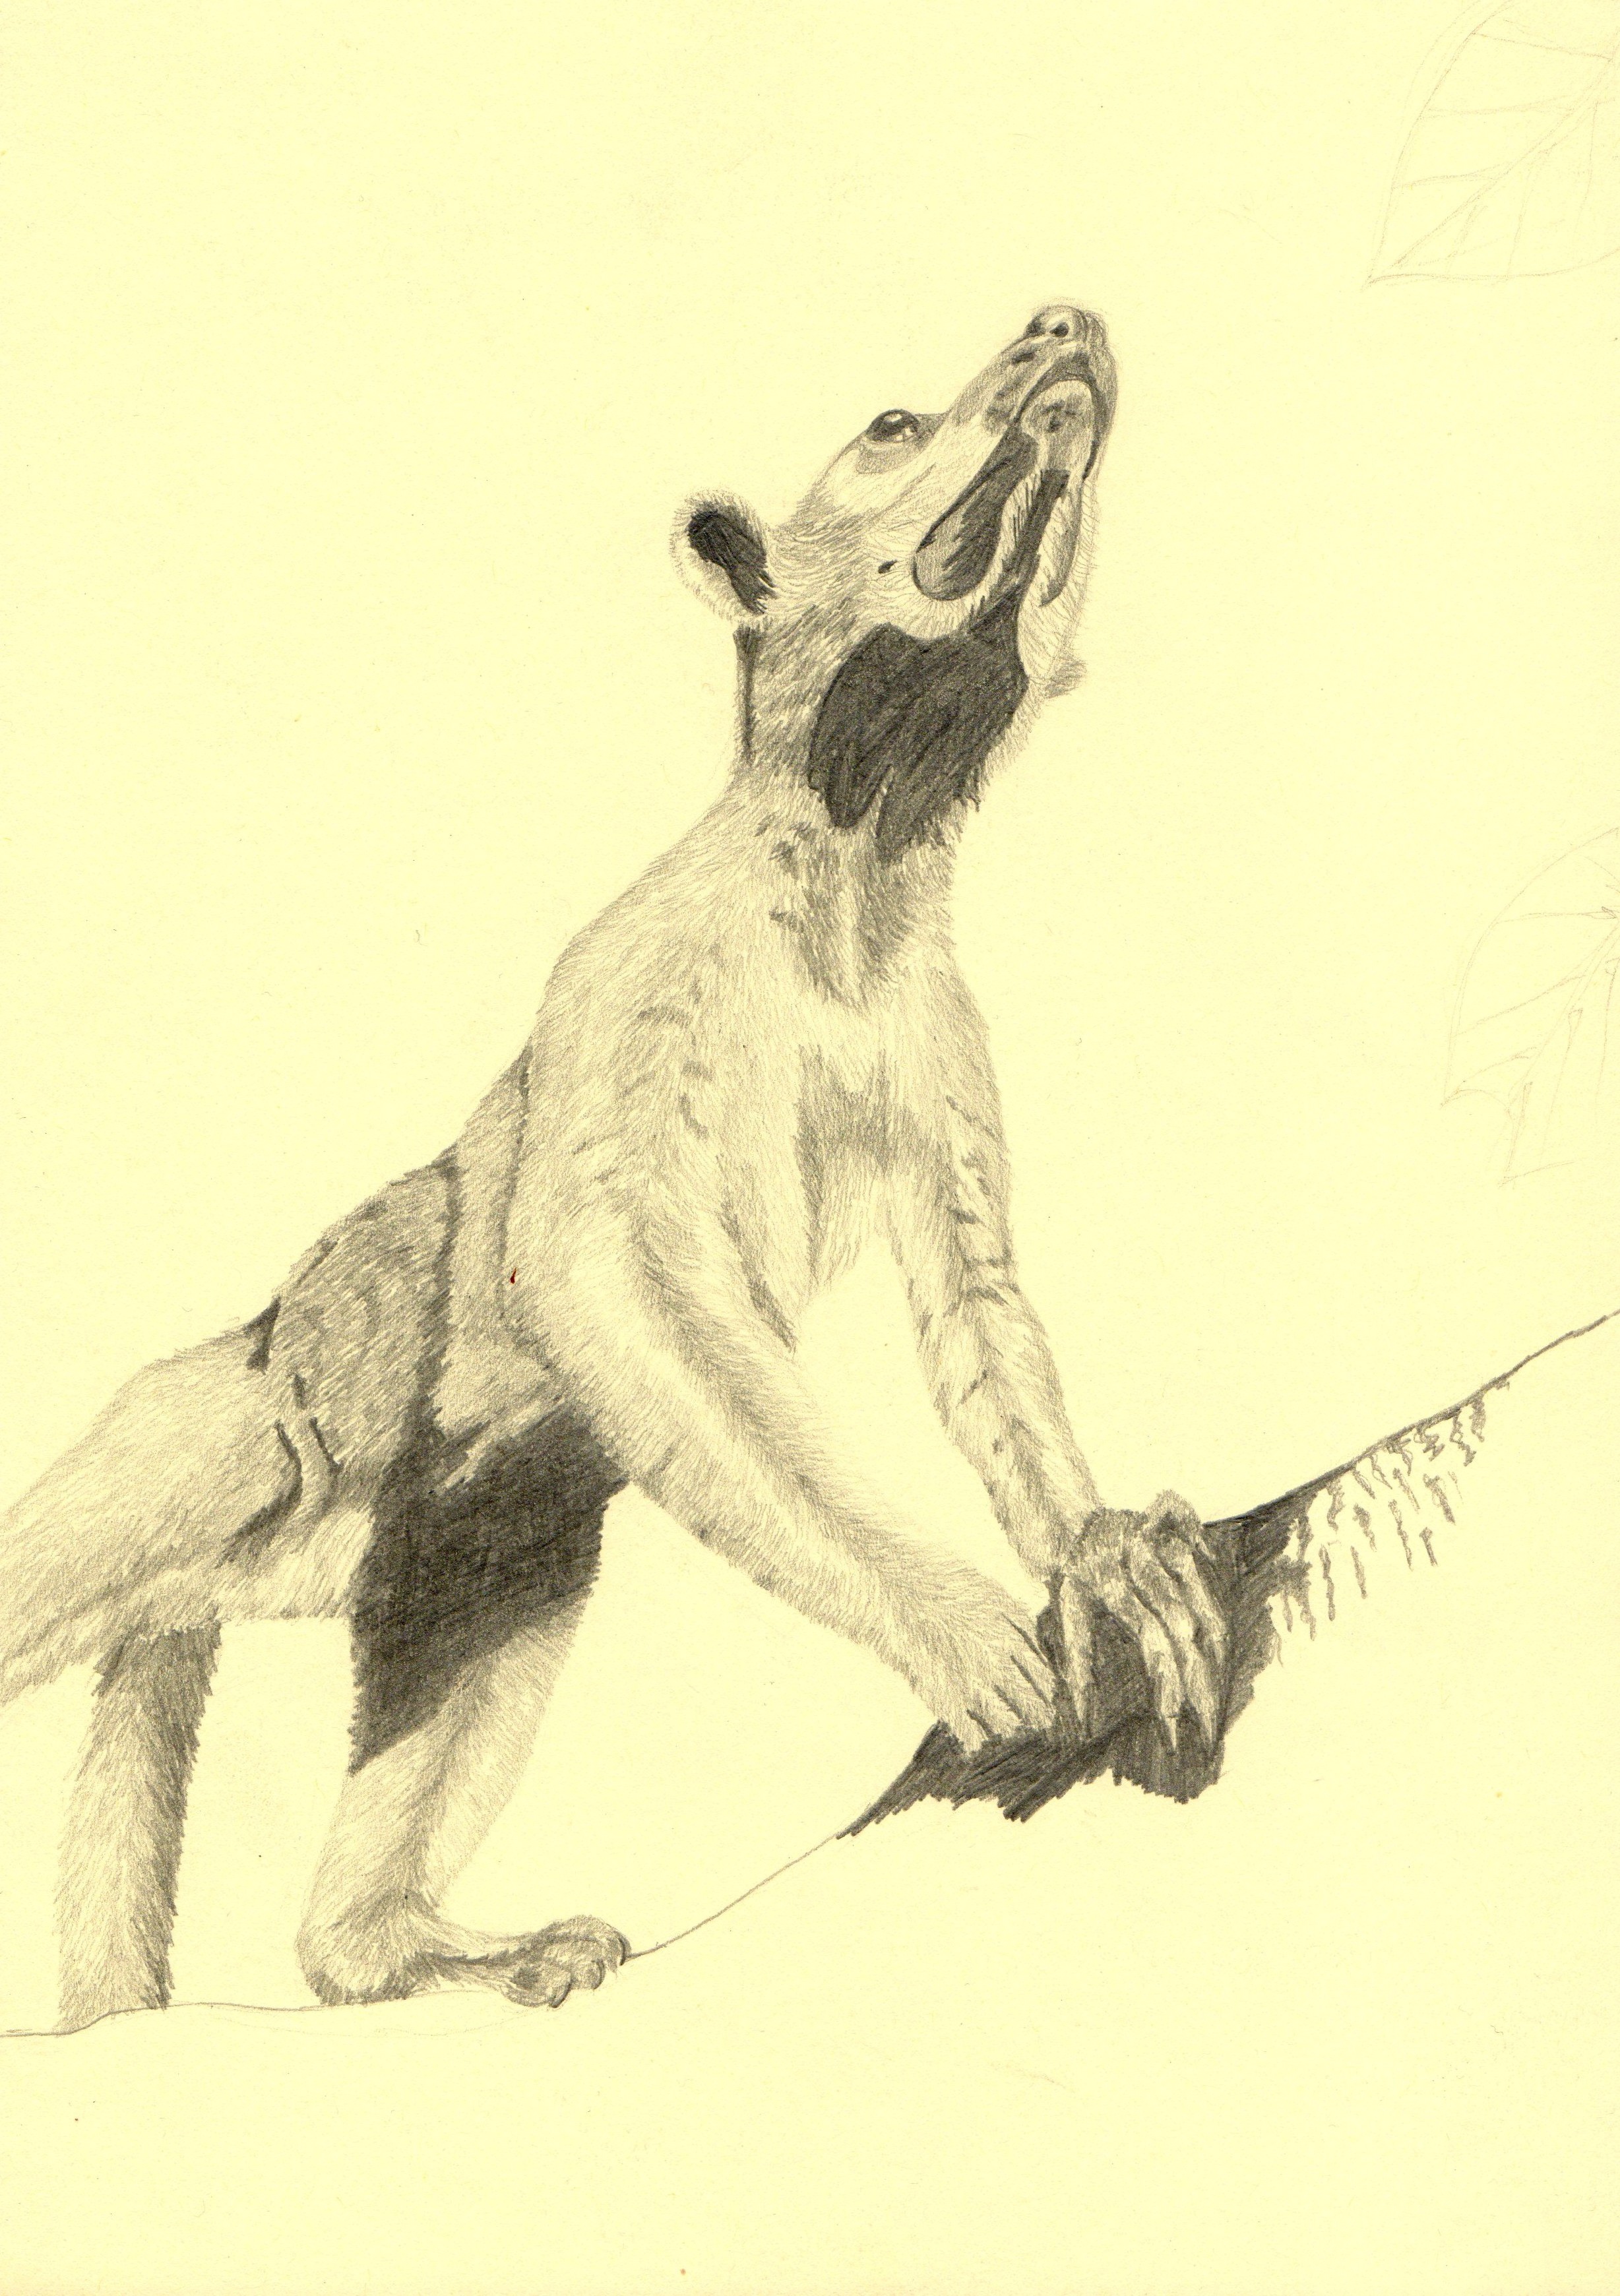
pencil, animal, artwork, art, sketch, drawing, illustration, figure drawing